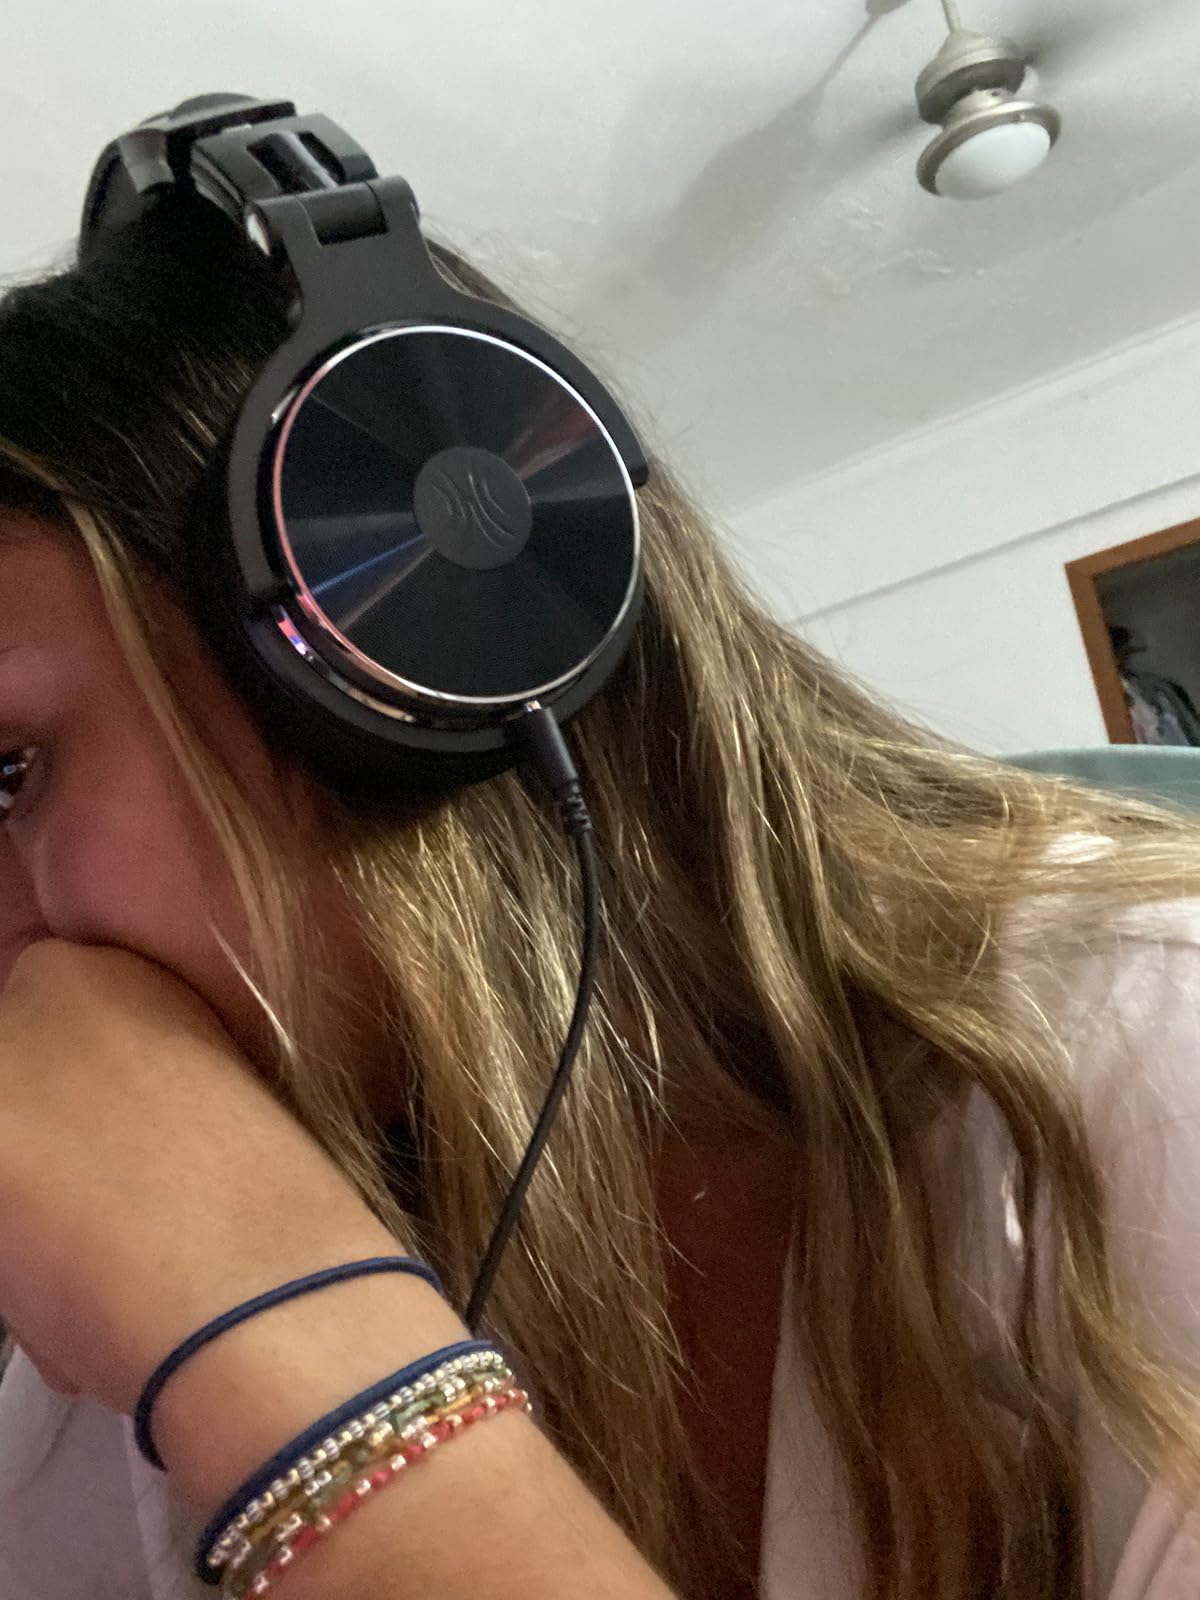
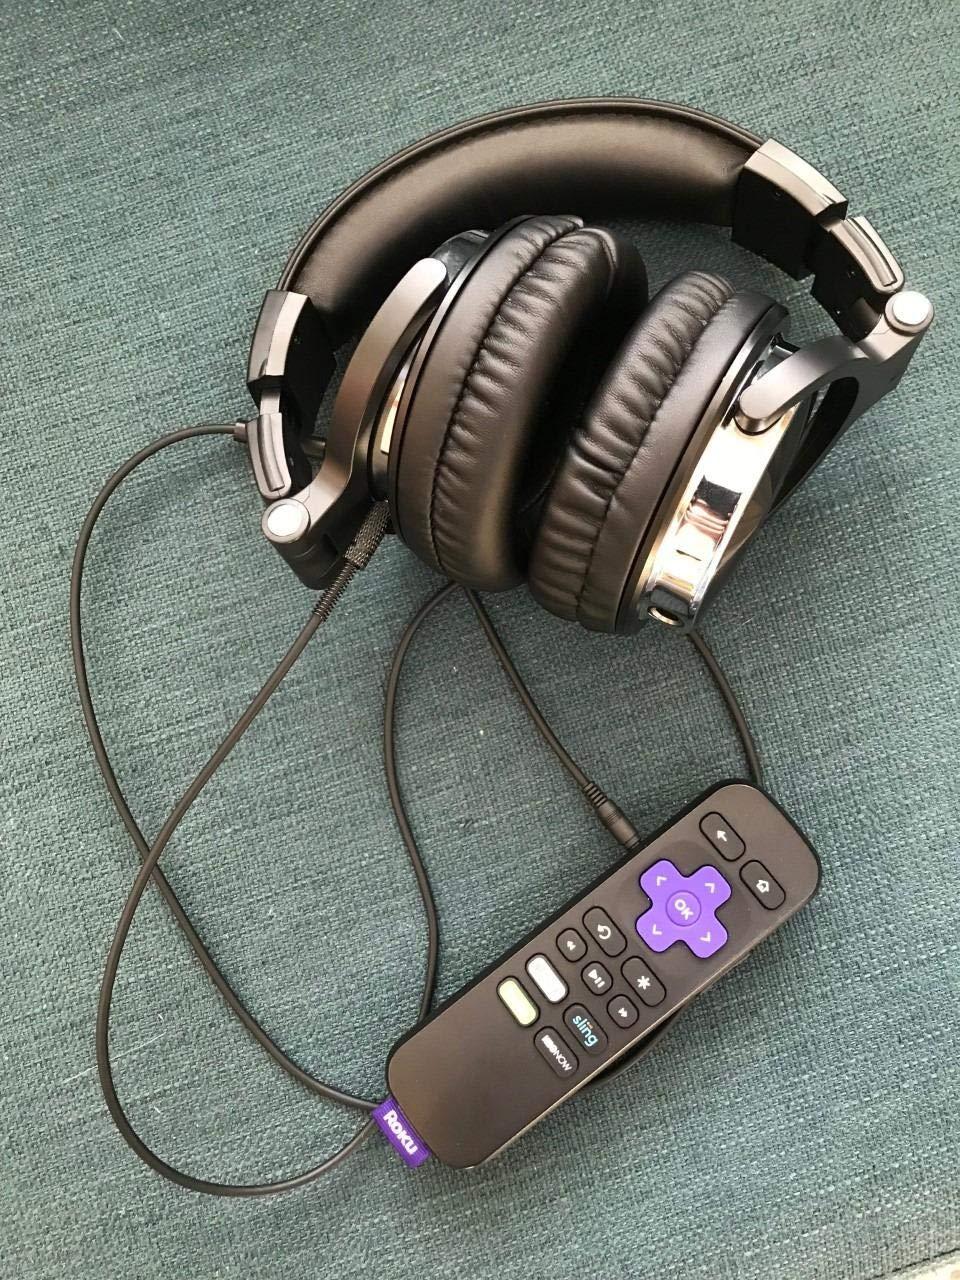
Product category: headphones
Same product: yes